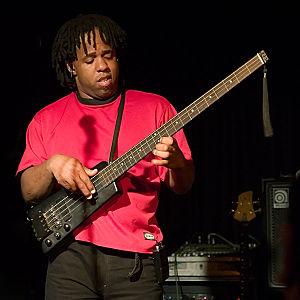
Victor Lemonte Wooten, né le 11 septembre 1964 à Mountain Home, Idaho, est un bassiste américain de fusion.